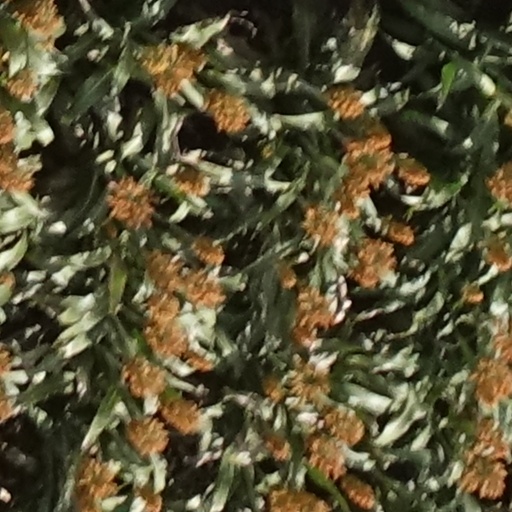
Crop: sorghum